Algorism

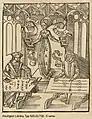
"Calculating-Table" by Gregor Reisch: "Margarita Philosophica", 1503. The woodcut shows "Arithmetica" instructing an algorist and an abacist (inaccurately represented as Boethius and Pythagoras). There was keen competition between the two from the introduction of the "Algebra" into Europe in the 12th century until its triumph in the 16th.

Algorism is the technique of performing basic arithmetic by writing numbers in place value form and applying a set of memorized rules and facts to the digits. One who practices algorism is known as an algorist. This positional notation system has largely superseded earlier calculation systems that used a different set of symbols for each numerical magnitude, such as Roman numerals, and in some cases required a device such as an abacus.